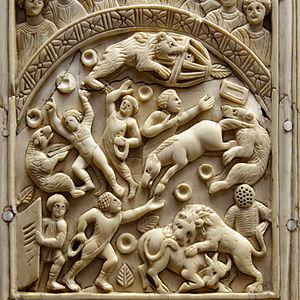
Feuillet de diptyque représentant le consul Aréobindus présidant les jeux.
L’ours brun est une espèce d’ours qui peut atteindre des masses de 130 à 700 kg.
Un diptyque consulaire est, dans l'Antiquité tardive, un type particulier de diptyque, cette paire de panneaux reliés, généralement en ivoire, en bois ou en métal, ornés d'un riche décor sculpté, qui pouvaient faire office de tablette à écrire : il s'agissait, à Byzance, d'un objet commémoratif de luxe, commandé par le consul ordinaire et distribué pour marquer son entrée en charge et récompenser les notables qui avaient soutenu sa candidature.